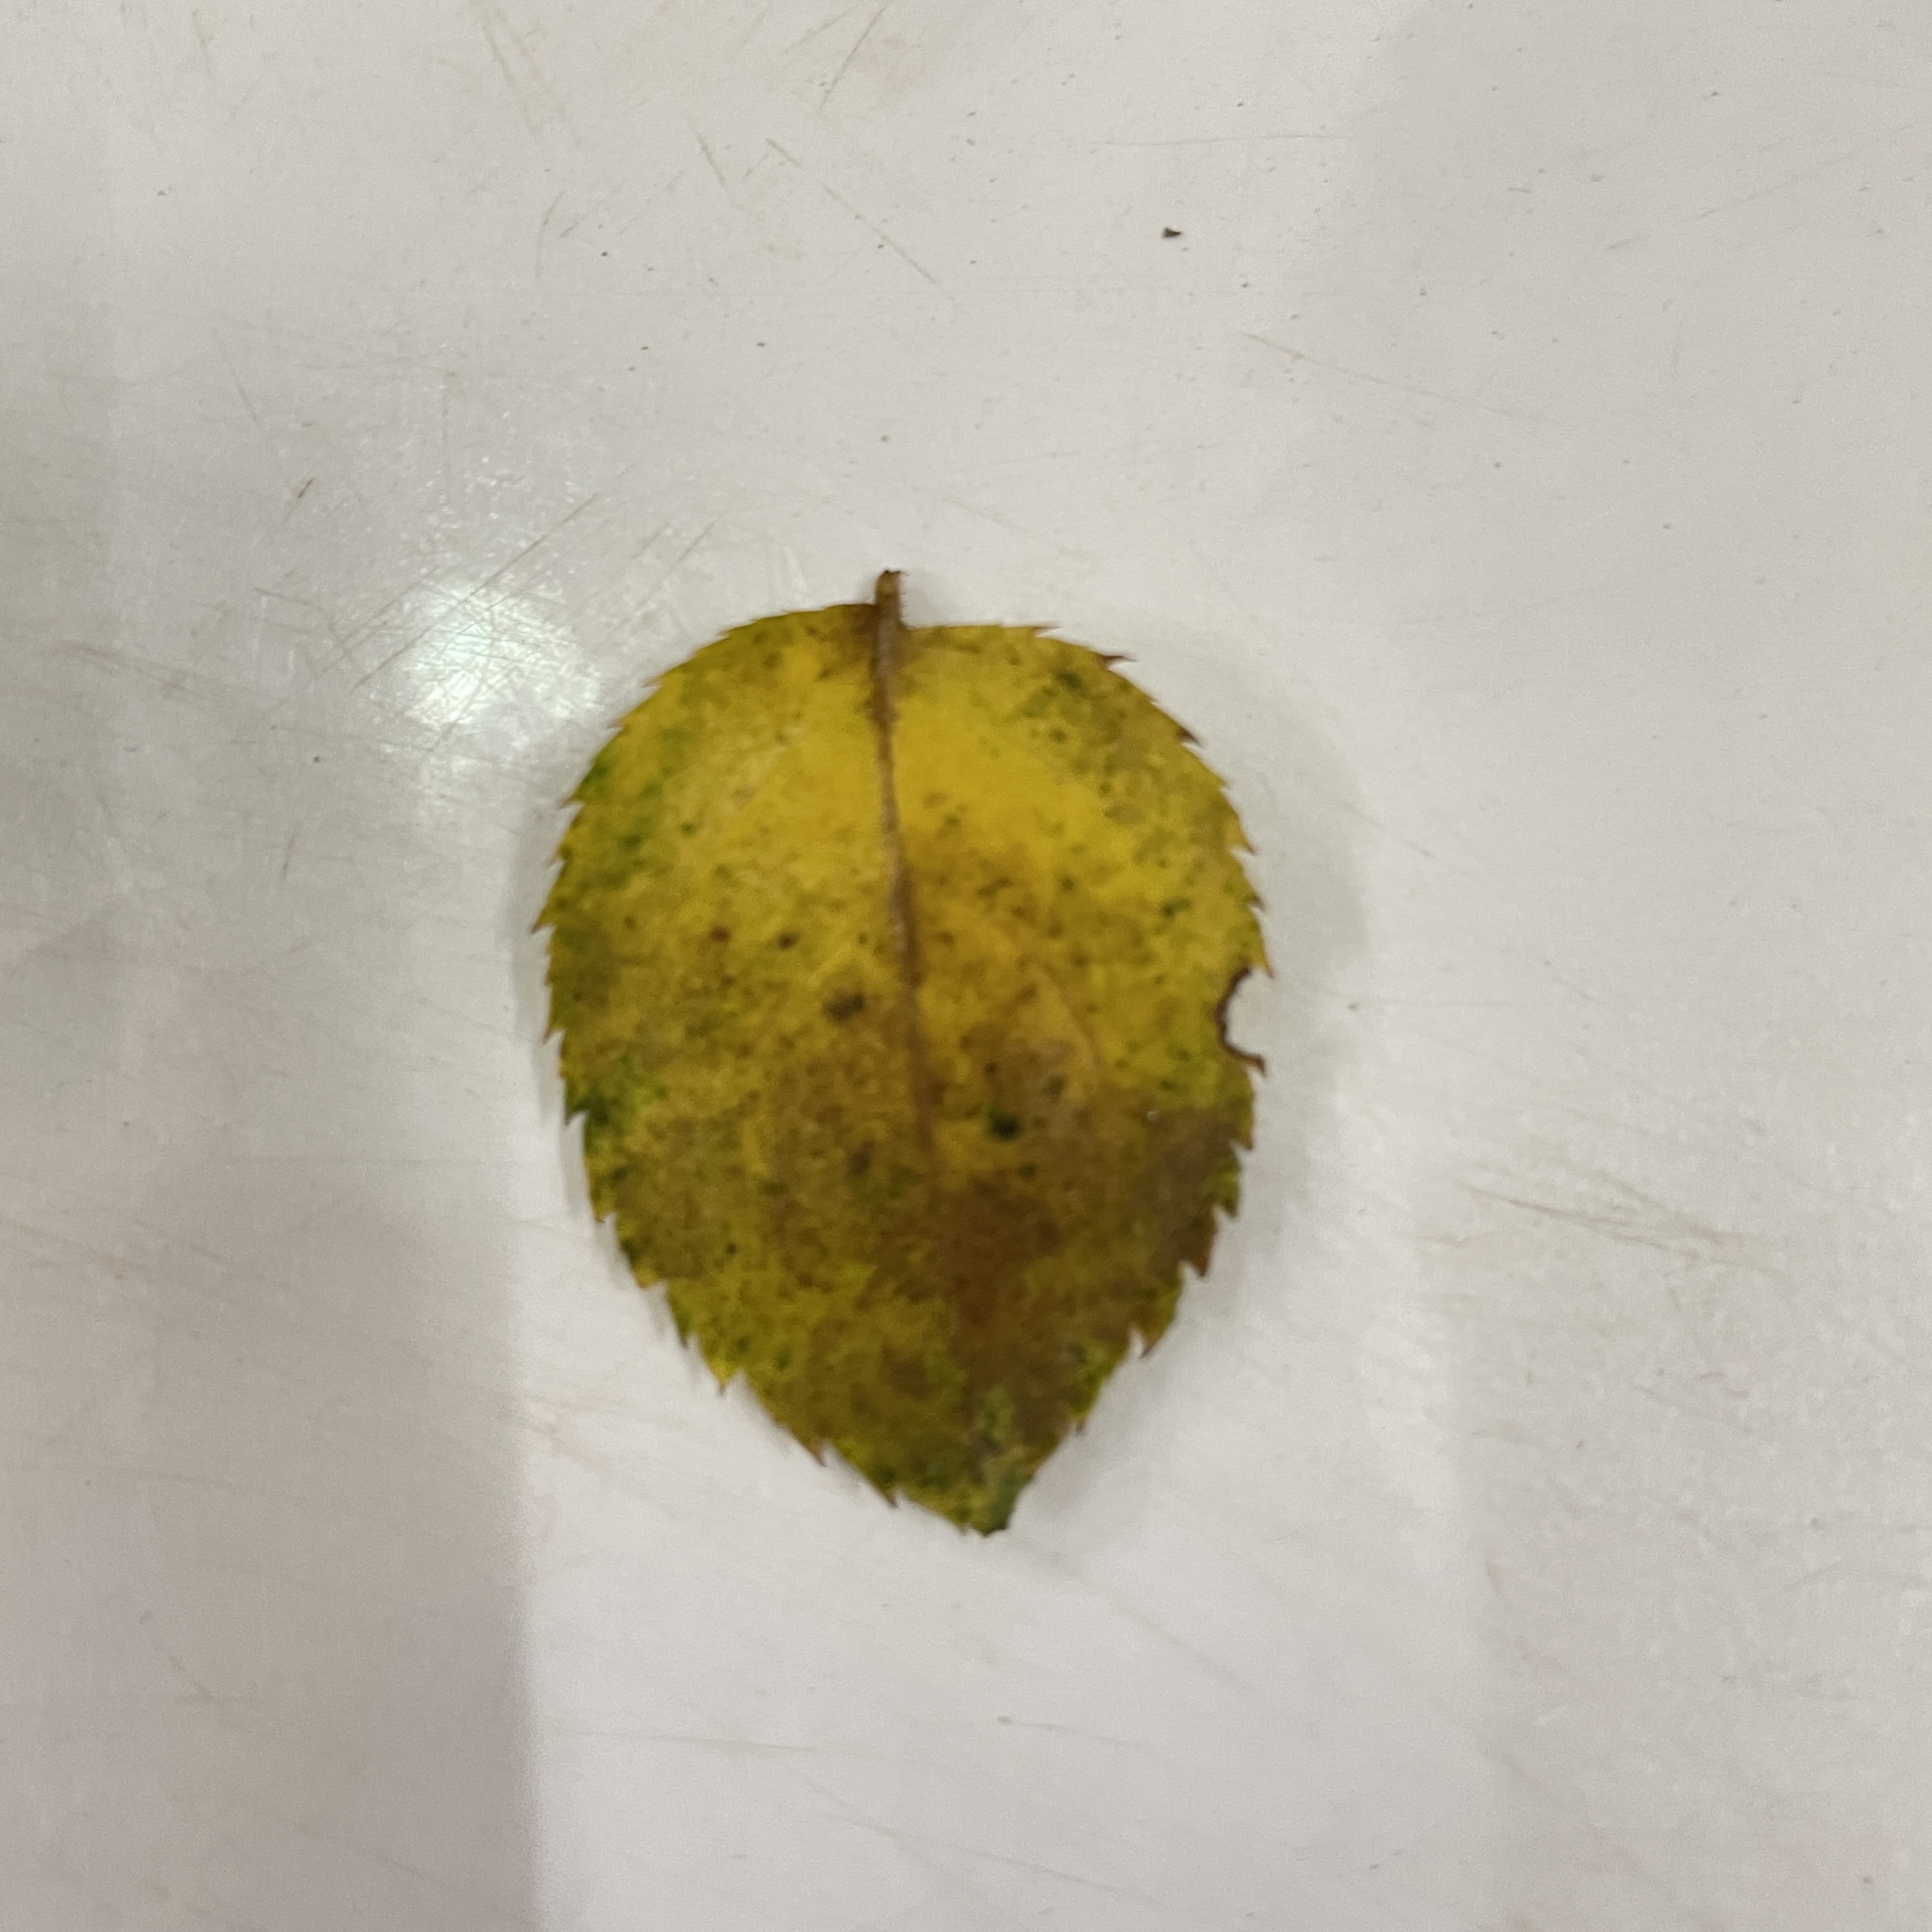
Label: Black Spot